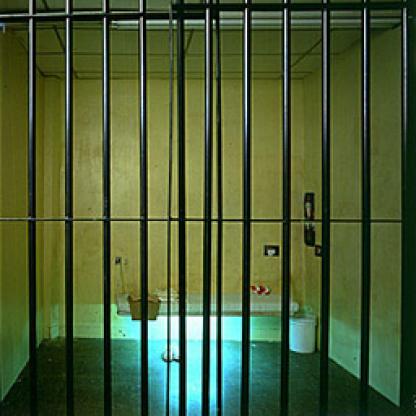
Scene: Indoor